Fujiko (religion)

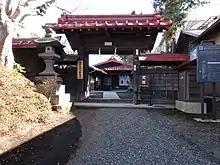
This is a typical building of the house of the Oshi of the Fujikou sect.

Oshi was the leader of the faith taught by Kakugyo, and at the same time, he was responsible for providing accommodations for the members of the Fuji-kō when they climbed Fuji. During the closing period of the mountain, Goshi would visit Fuji-kō in Edo and other areas to preach the teachings. In the summer, when Mt. Fuji was about to open, Fuji-kō members came one after another to Goshi's homes in Kawaguchi and Yoshida, and he provided them with lodgings, information about the mountain trail, food and equipment necessary for climbing, and various other services.